Gunpowder weapons in the Ming dynasty

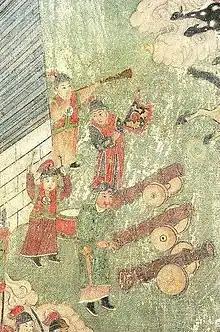
Ming artillerymen from a mural in Yanqing District, Beijing.

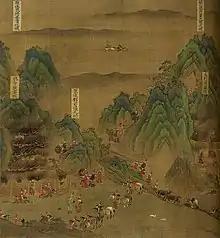
Ming soldier using a hand cannon in the middle of the painting

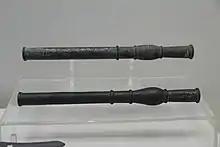
Ming hand cannons

In China, cannons started playing a significant role in siege battles during the mid 14th century. For example, in 1358 during the Siege of Shaoxing the Ming army attacked the city and the defenders "used ... fire tubes to attack the enemy's advance guard". The siege was won by the defenders, whose "fire tubes went off all at once, and the [attacker's] great army could not stand against them and had to withdraw." In 1363 Chen Youliang failed to take Nanchang, defended by Ming commander Deng Yu, due to the defenders' use of cannons and was forced to set up a blockade in an attempt to starve them out. Cannons were also used on the frontier as garrison artillery from 1412 onwards.